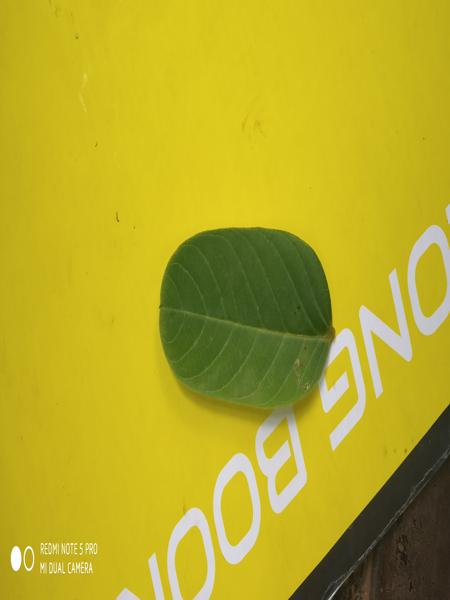
Plant: Chakte